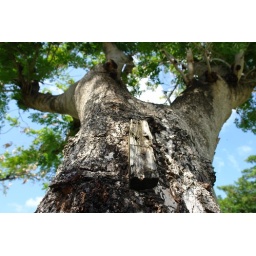
Lets climb to the old tree house in the sky